Association for International Broadcasting

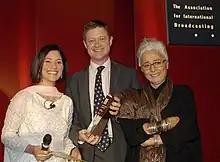
Mishal Husain, Richard Porter and Liliane Landor at an AIB awards evening in 2007

The following broadcasters, organisations, companies and TV and radio channels are members of the AIB.